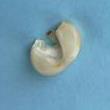
Maize quality: Bad